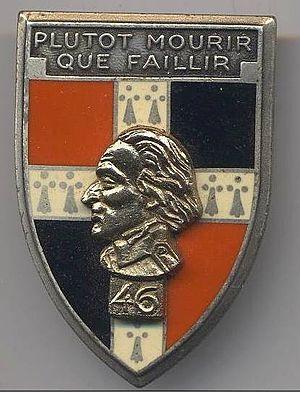
Emblème et devise du Régiment de Bretagne, devenu le 46 ème régiment d'Infanterie. Devise de la famille de Kermoysan.
Plutôt mourir que faillir est une devise familiale. C’est la devise des ducs de Bretagne et celle d’une des plus vieilles familles de la noblesse de Bretagne d’ancienne extraction chevaleresque, la famille de Kermoysan. Elle a également été reprise en 1834 par un journal légitimiste nantais, L'Hermine.